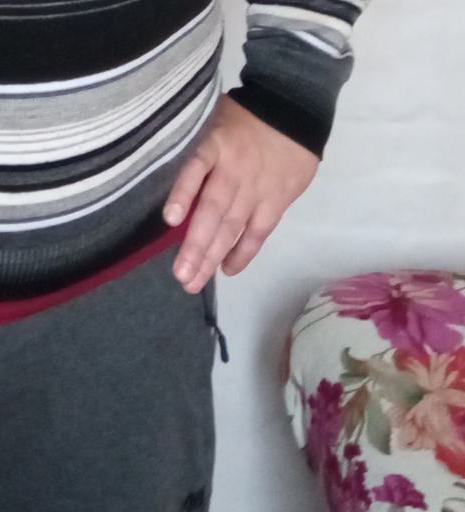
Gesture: no_gesture